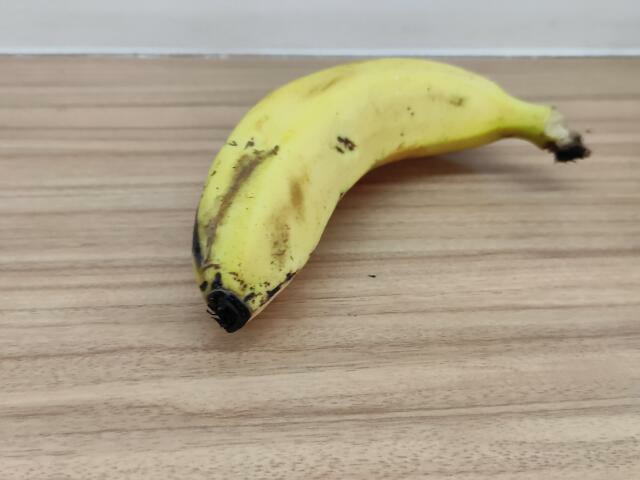
Label: Ripe_Banana